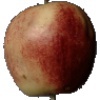
Label: red_apple